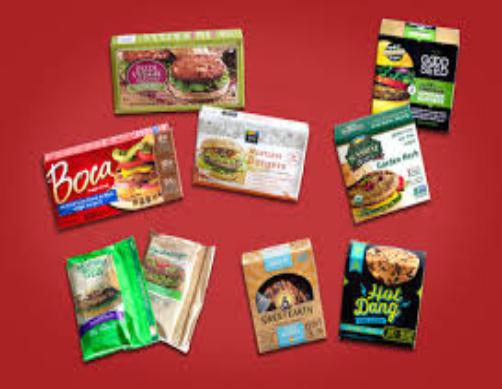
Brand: Boca Burger
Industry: Food